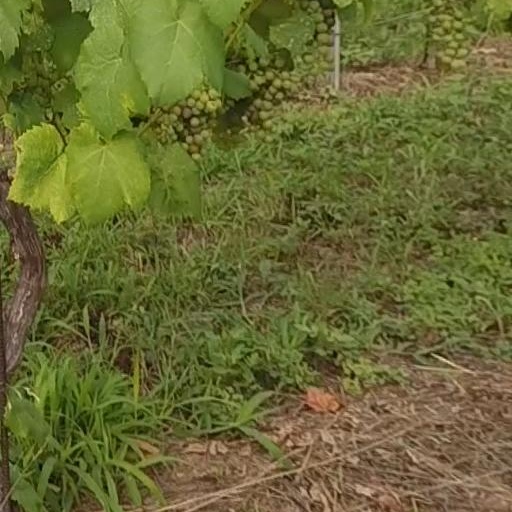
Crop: grape